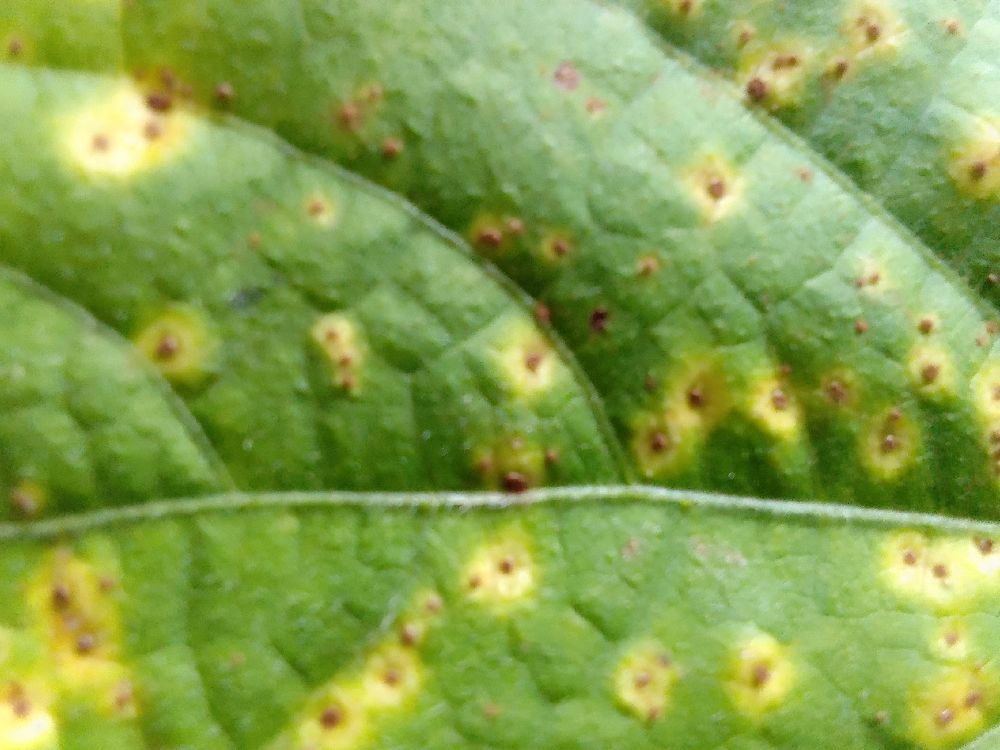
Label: rust